Taxation in Italy

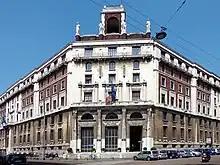
Italian Agency of Revenue building in Milan

Taxation in Italy is levied by the central and regional governments and is collected by the Italian Agency of Revenue (Agenzia delle Entrate). Total tax revenue in 2018 was 42.4% of GDP. The main earnings are income tax, social security, corporate tax and value added tax. All of these are collected at national level, but some differ across regions. Personal income taxation in Italy is progressive.